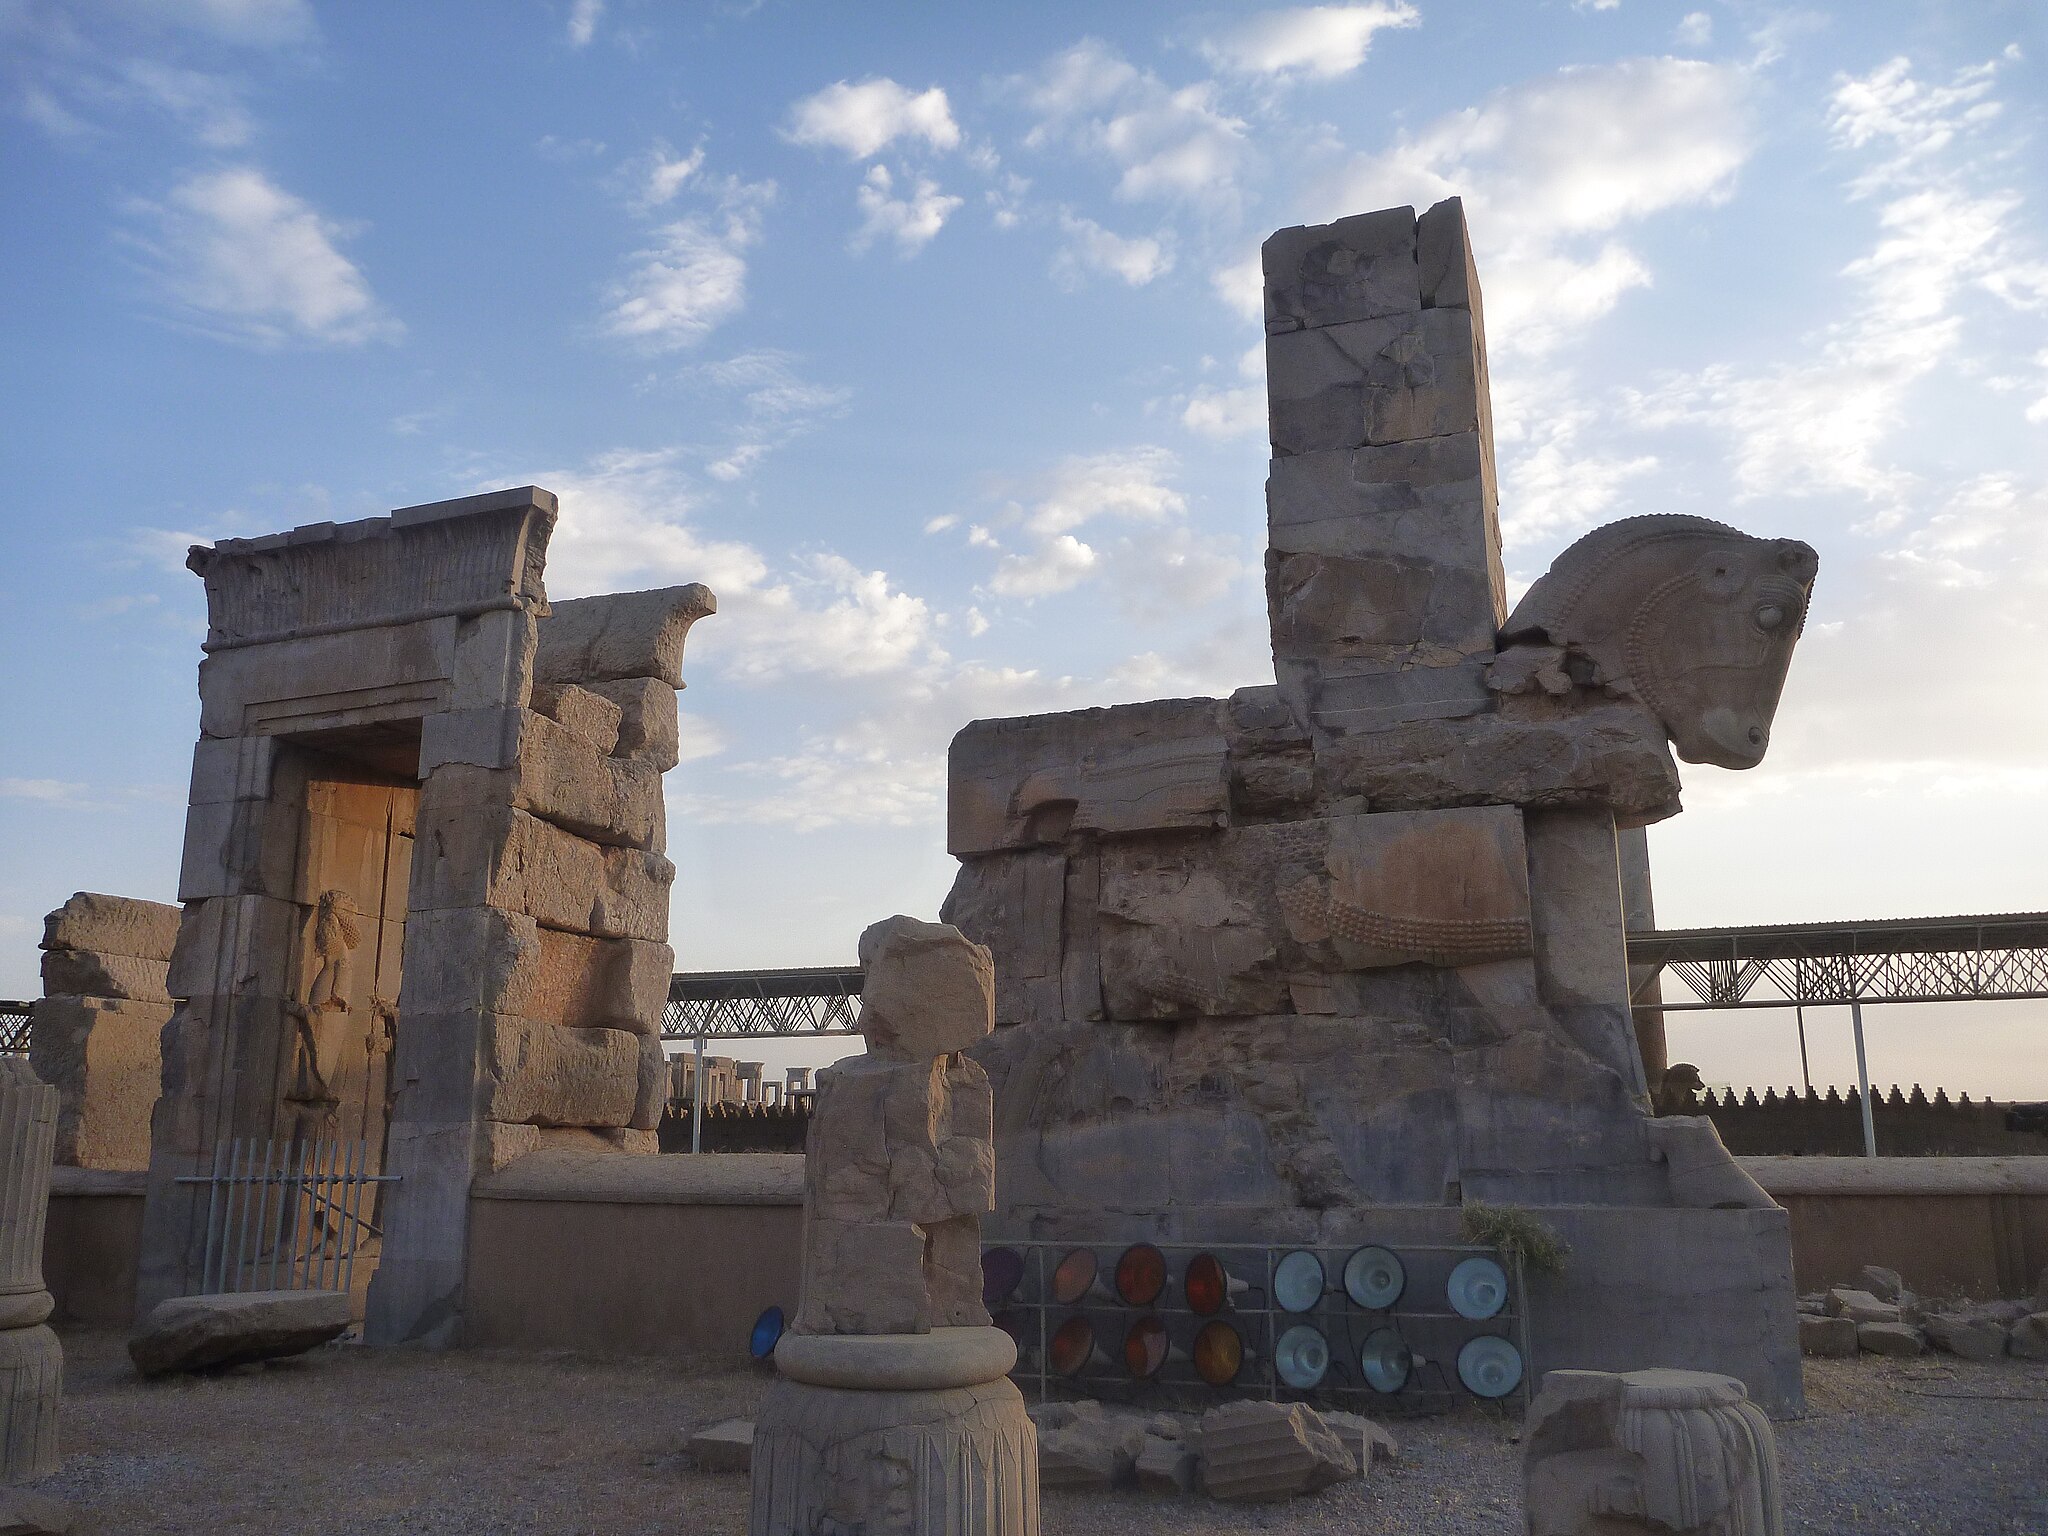
Title: (Perspolis) Takhte Jamshid, near the Shiraz -2011 - panoramio
Description: (Perspolis) Takhte Jamshid, near the Shiraz -2011
Date: Taken on 1 June 2011
Categories: Panoramio files uploaded by Panoramio upload bot, Panoramio images reviewed by trusted users, Photos from Panoramio, Files with coordinates missing SDC location of creation, Iran photographs taken on 2011-06-01, 2011 in Persepolis, Bull statue in the northern facade, Hall of hundred columns